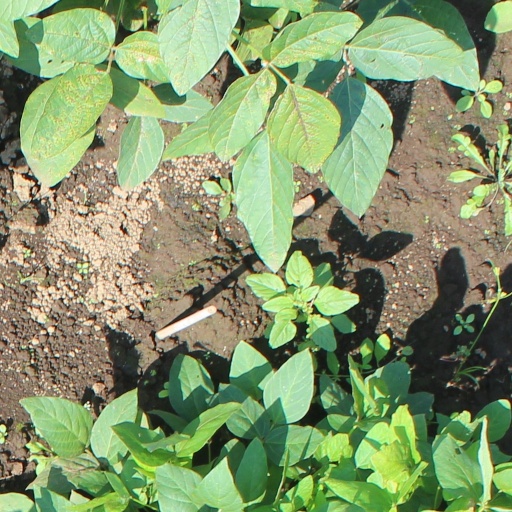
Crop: soybean